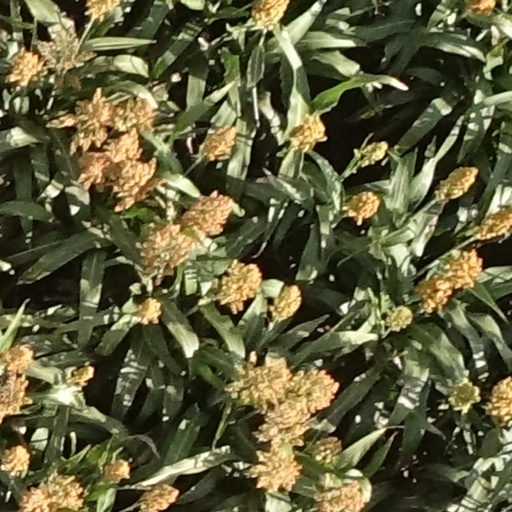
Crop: sorghum